Burns Realty Company–Karl Bickel House

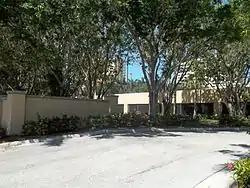
Original site of building, now demolished

The Burns Realty Company–Karl Bickel House was a historic home in Sarasota, Florida. It was located at 101 North Tamiami Trail. On March 5, 1987, it was added to the U.S. National Register of Historic Places. The building was razed in 2000 to make room for the Sarasota Ritz-Carlton.